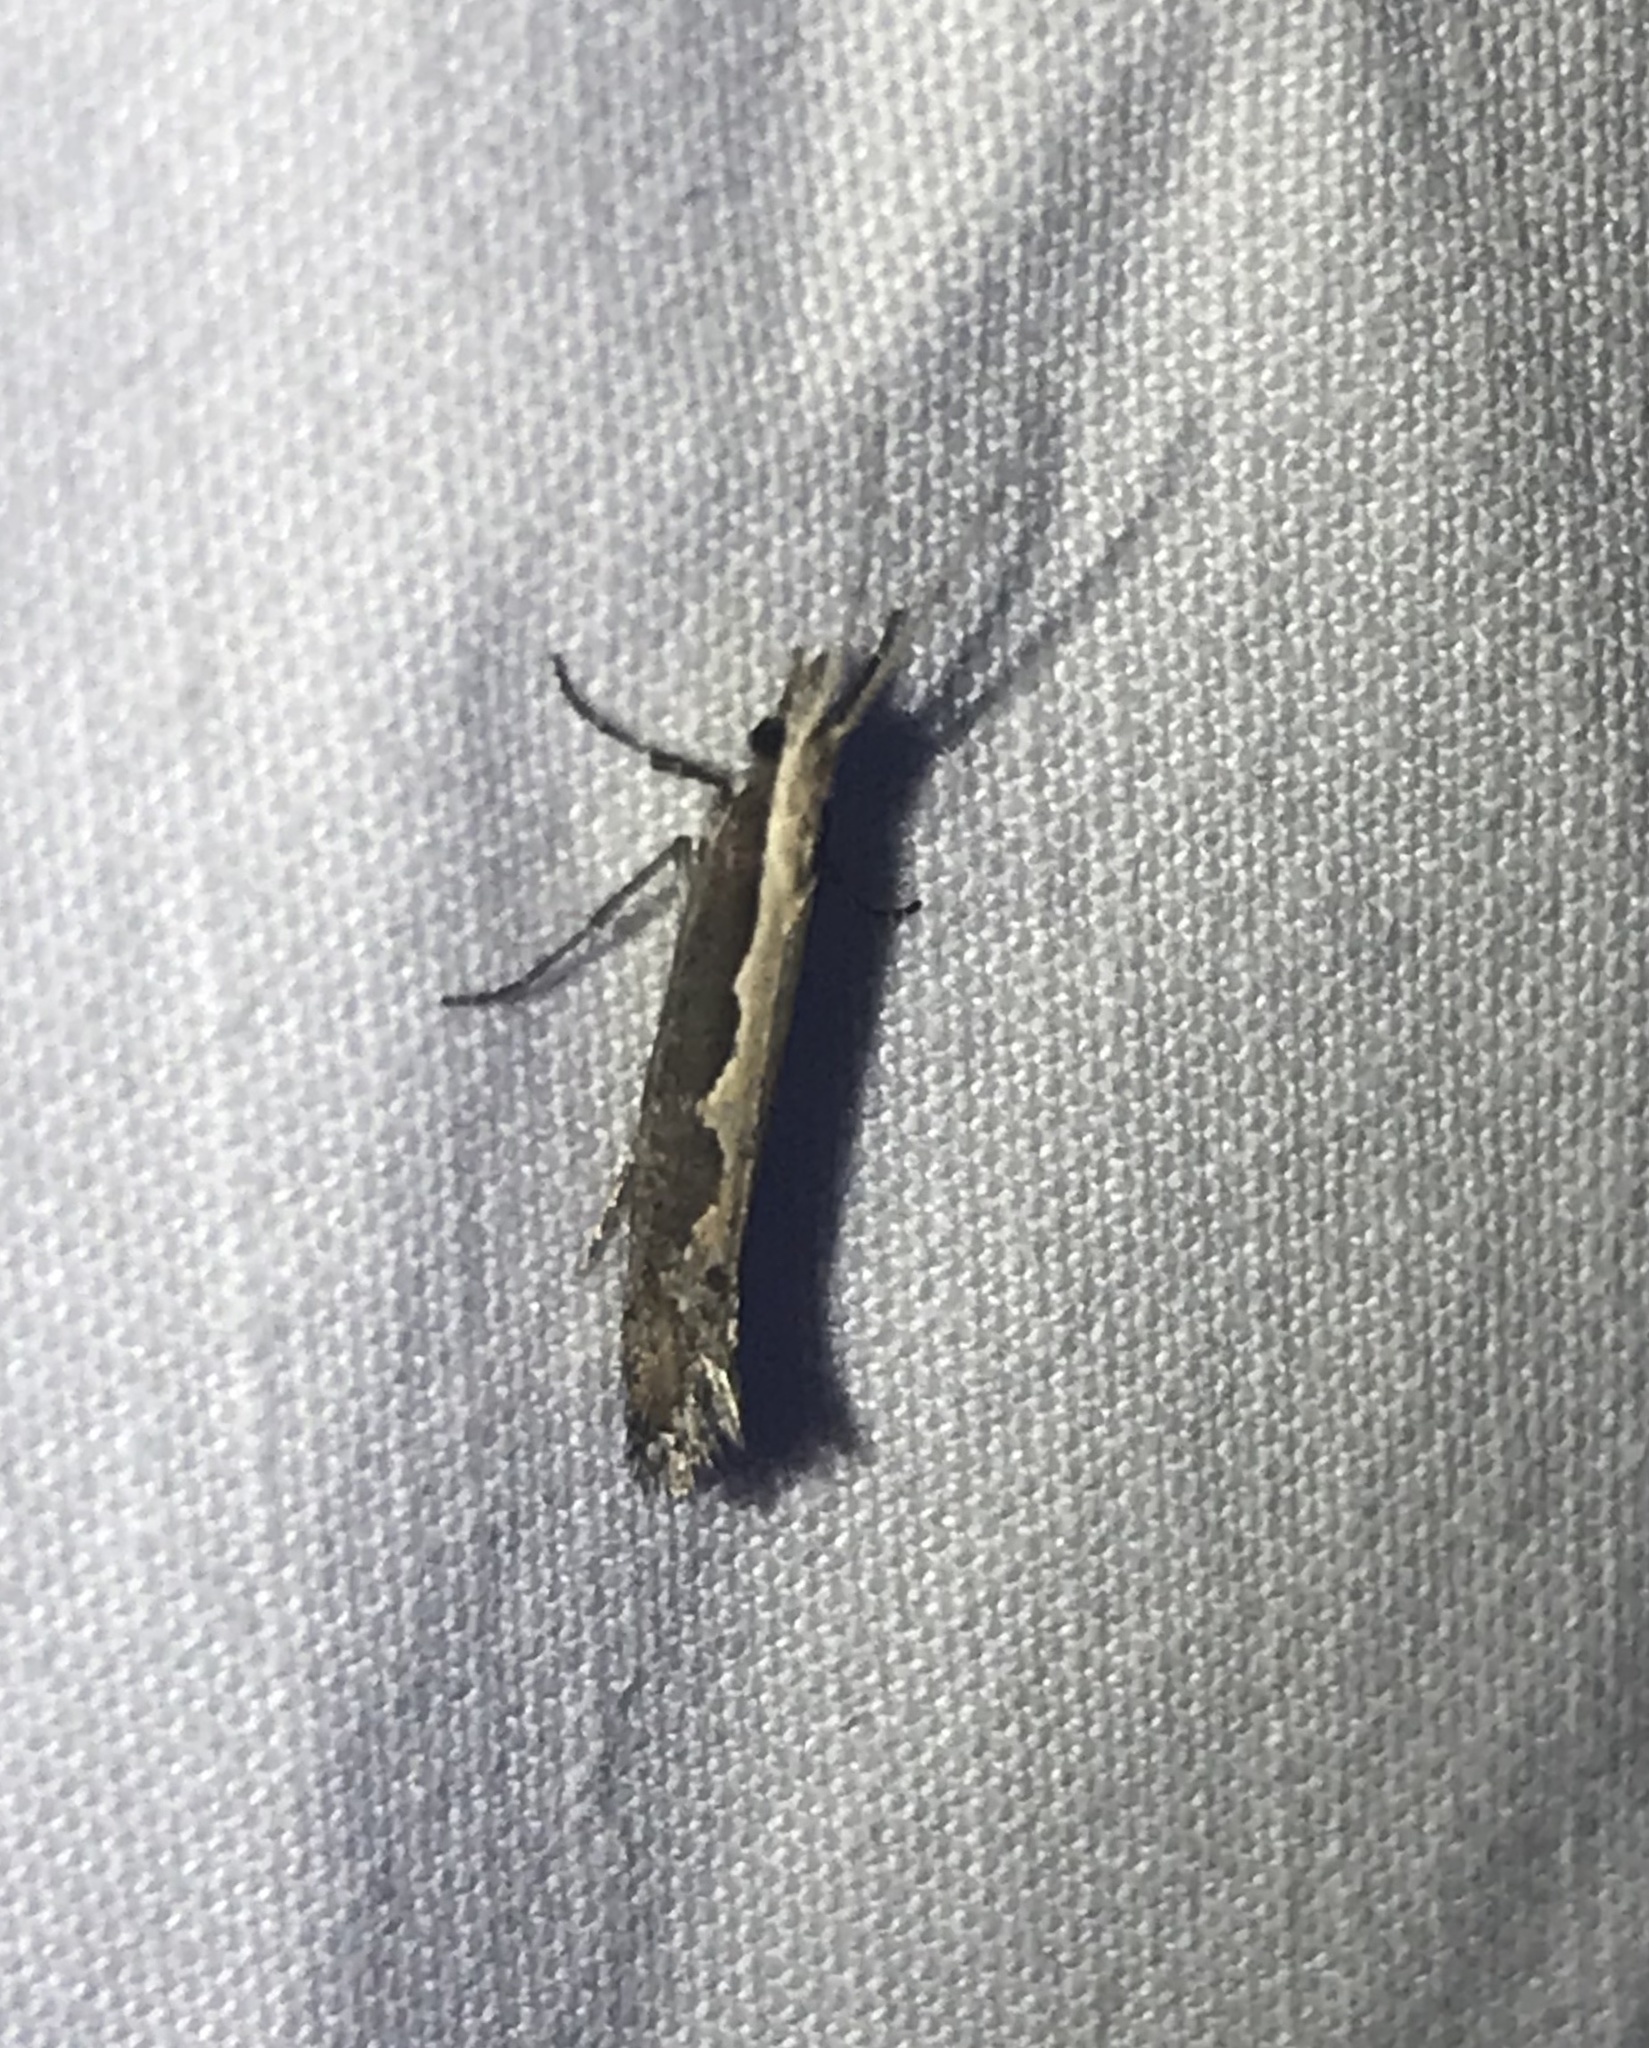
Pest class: diamondback_moth